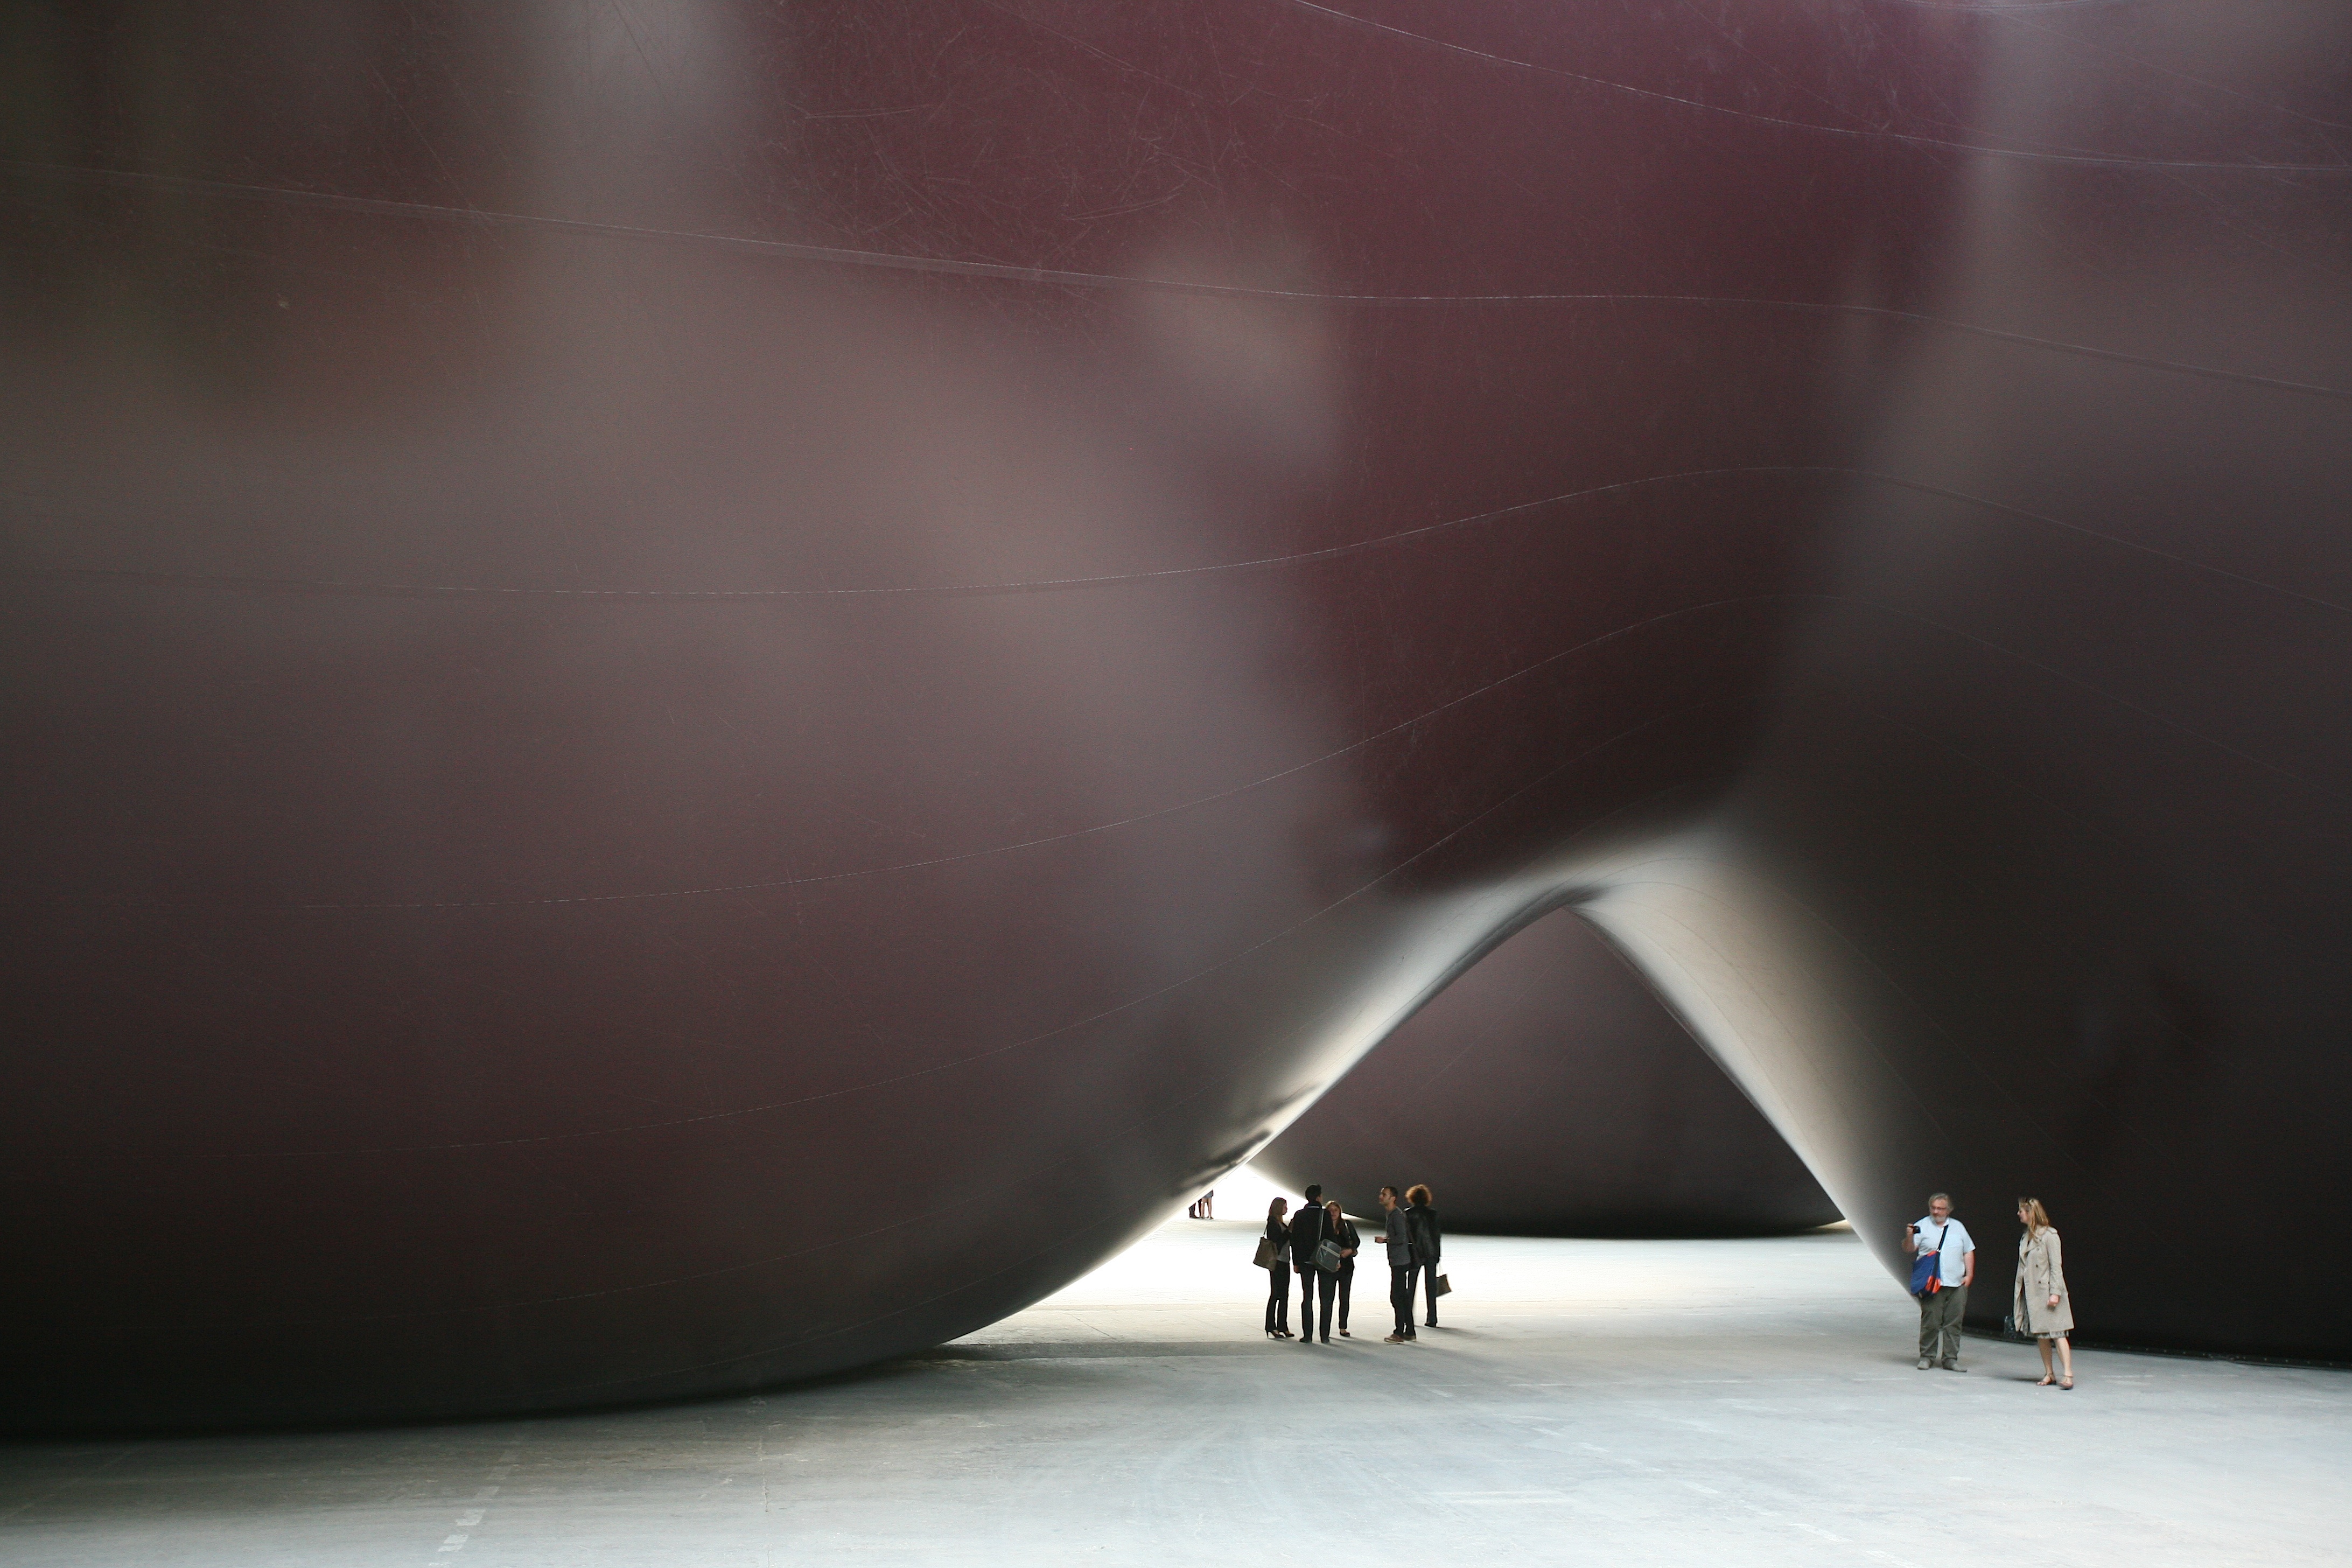
light, photography, paris, tunnel, reflection, color, darkness, black, artwork, sculpture, art, exposition, exhibition, shape, anishkapoor, screenshot, contemporaryart, leviathan, grandpalais, monumenta, atmosphere of earth, computer wallpaper